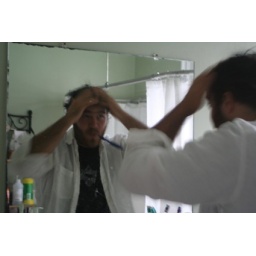
mirror in bathroom